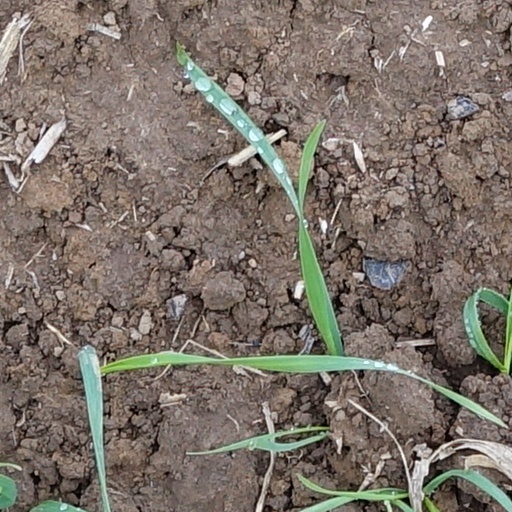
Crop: wheat